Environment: real
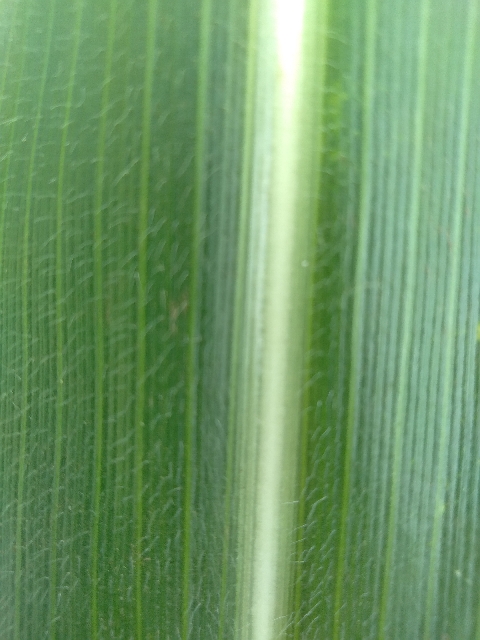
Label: healthy